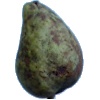
Label: Pear Stone 1